Baedari Secondhand Bookstore Alley

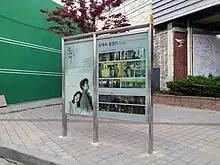
Filming location of the drama Goblin in Baedari Secondhand Bookstore Alley

At the entrance of the alley, there is Baedari Mural Street, which depicts the old faces and lives of the people of Baedari on the walls of the old alley. These murals were painted one by one on the walls of the alleys in Daldongne Village and Baedari Secondhand Bookstore Street in the 60s and 70s to preserve the aesthetics of Baedari. Wall paintings depicting forebears' harsh life story and their daily ordeals are found in the area around Changyoung Elementary school which is about 100 years old. The Baedari Village has transformed from a space to buy and sell old books into a new cultural space for the villagers. Moreover, the locality became a tourist attraction and sort out place for K-drama lovers after some scenes of the popular shows were shot there.